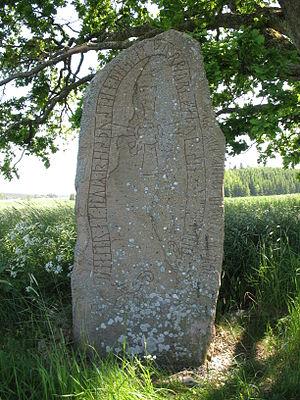
Les pierres runiques vikings sont des pierres runiques mentionnant des individus ayant participé aux campagnes des Vikings. Elles portent des inscriptions en vieux norrois, dans l'alphabet nouveau futhark.